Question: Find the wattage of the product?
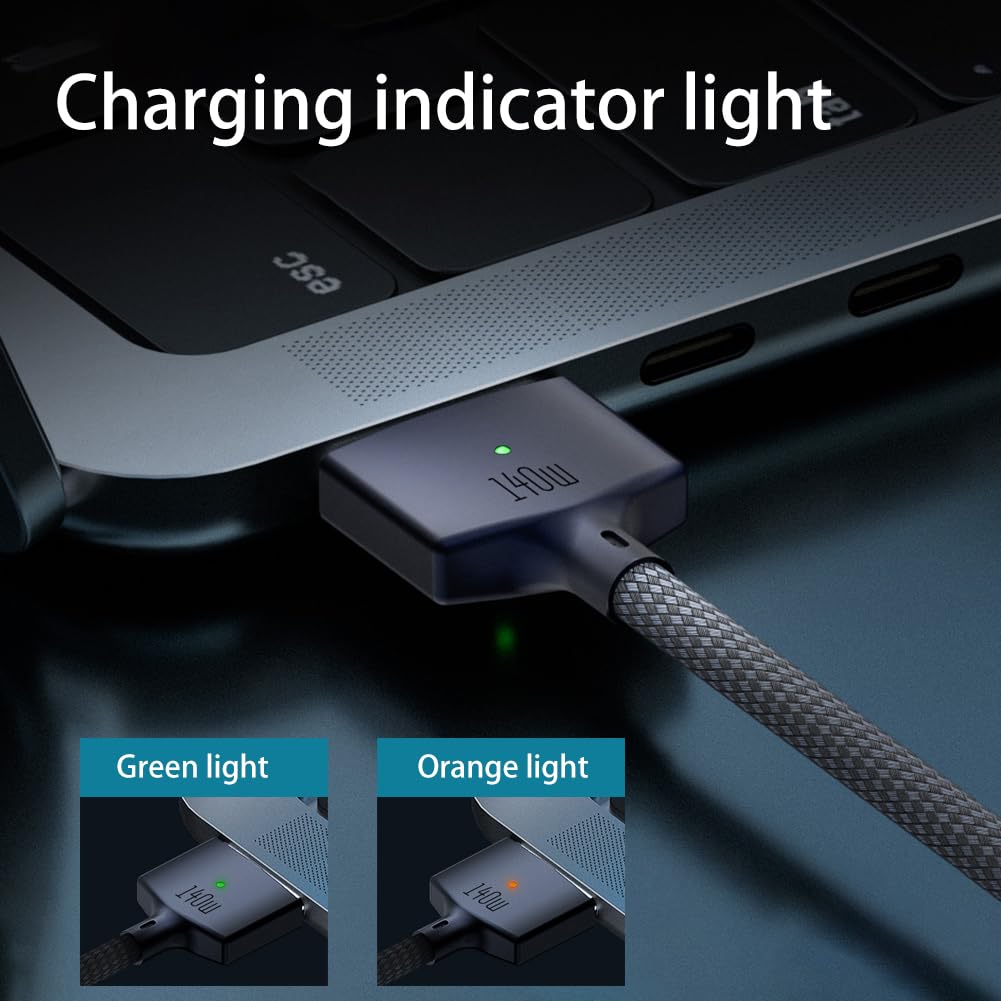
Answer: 140.0 watt